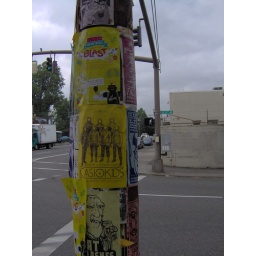
I started to feel at home in Portland when I saw telephone poles plastered with show flyers in the SE.